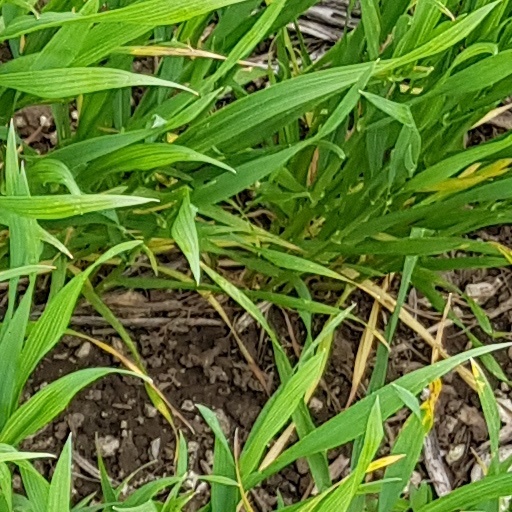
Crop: wheat